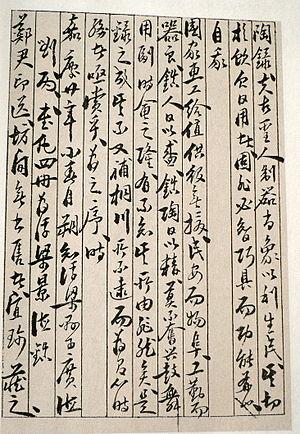
Les annales de poterie de Jingdezhen, sont un ouvrage en six rouleaux, écrit par Lanpu sous la dynastie Qing, dont la première édition date de 1815. Il est consacré au sujet des céramiques de Jingdezhen et ses alentours, principales manufactures artisanales de porcelaines en Chine.